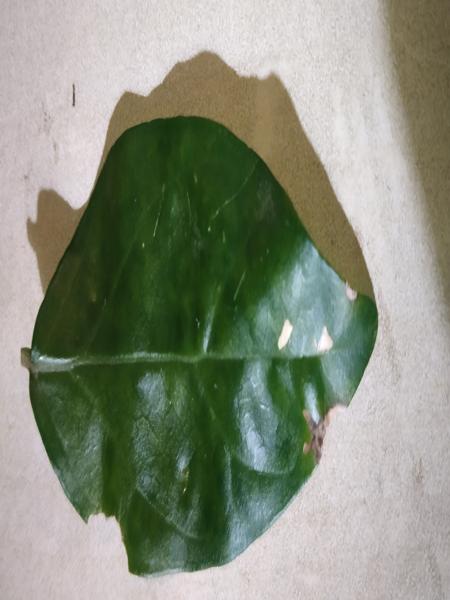
Plant: Jasmine